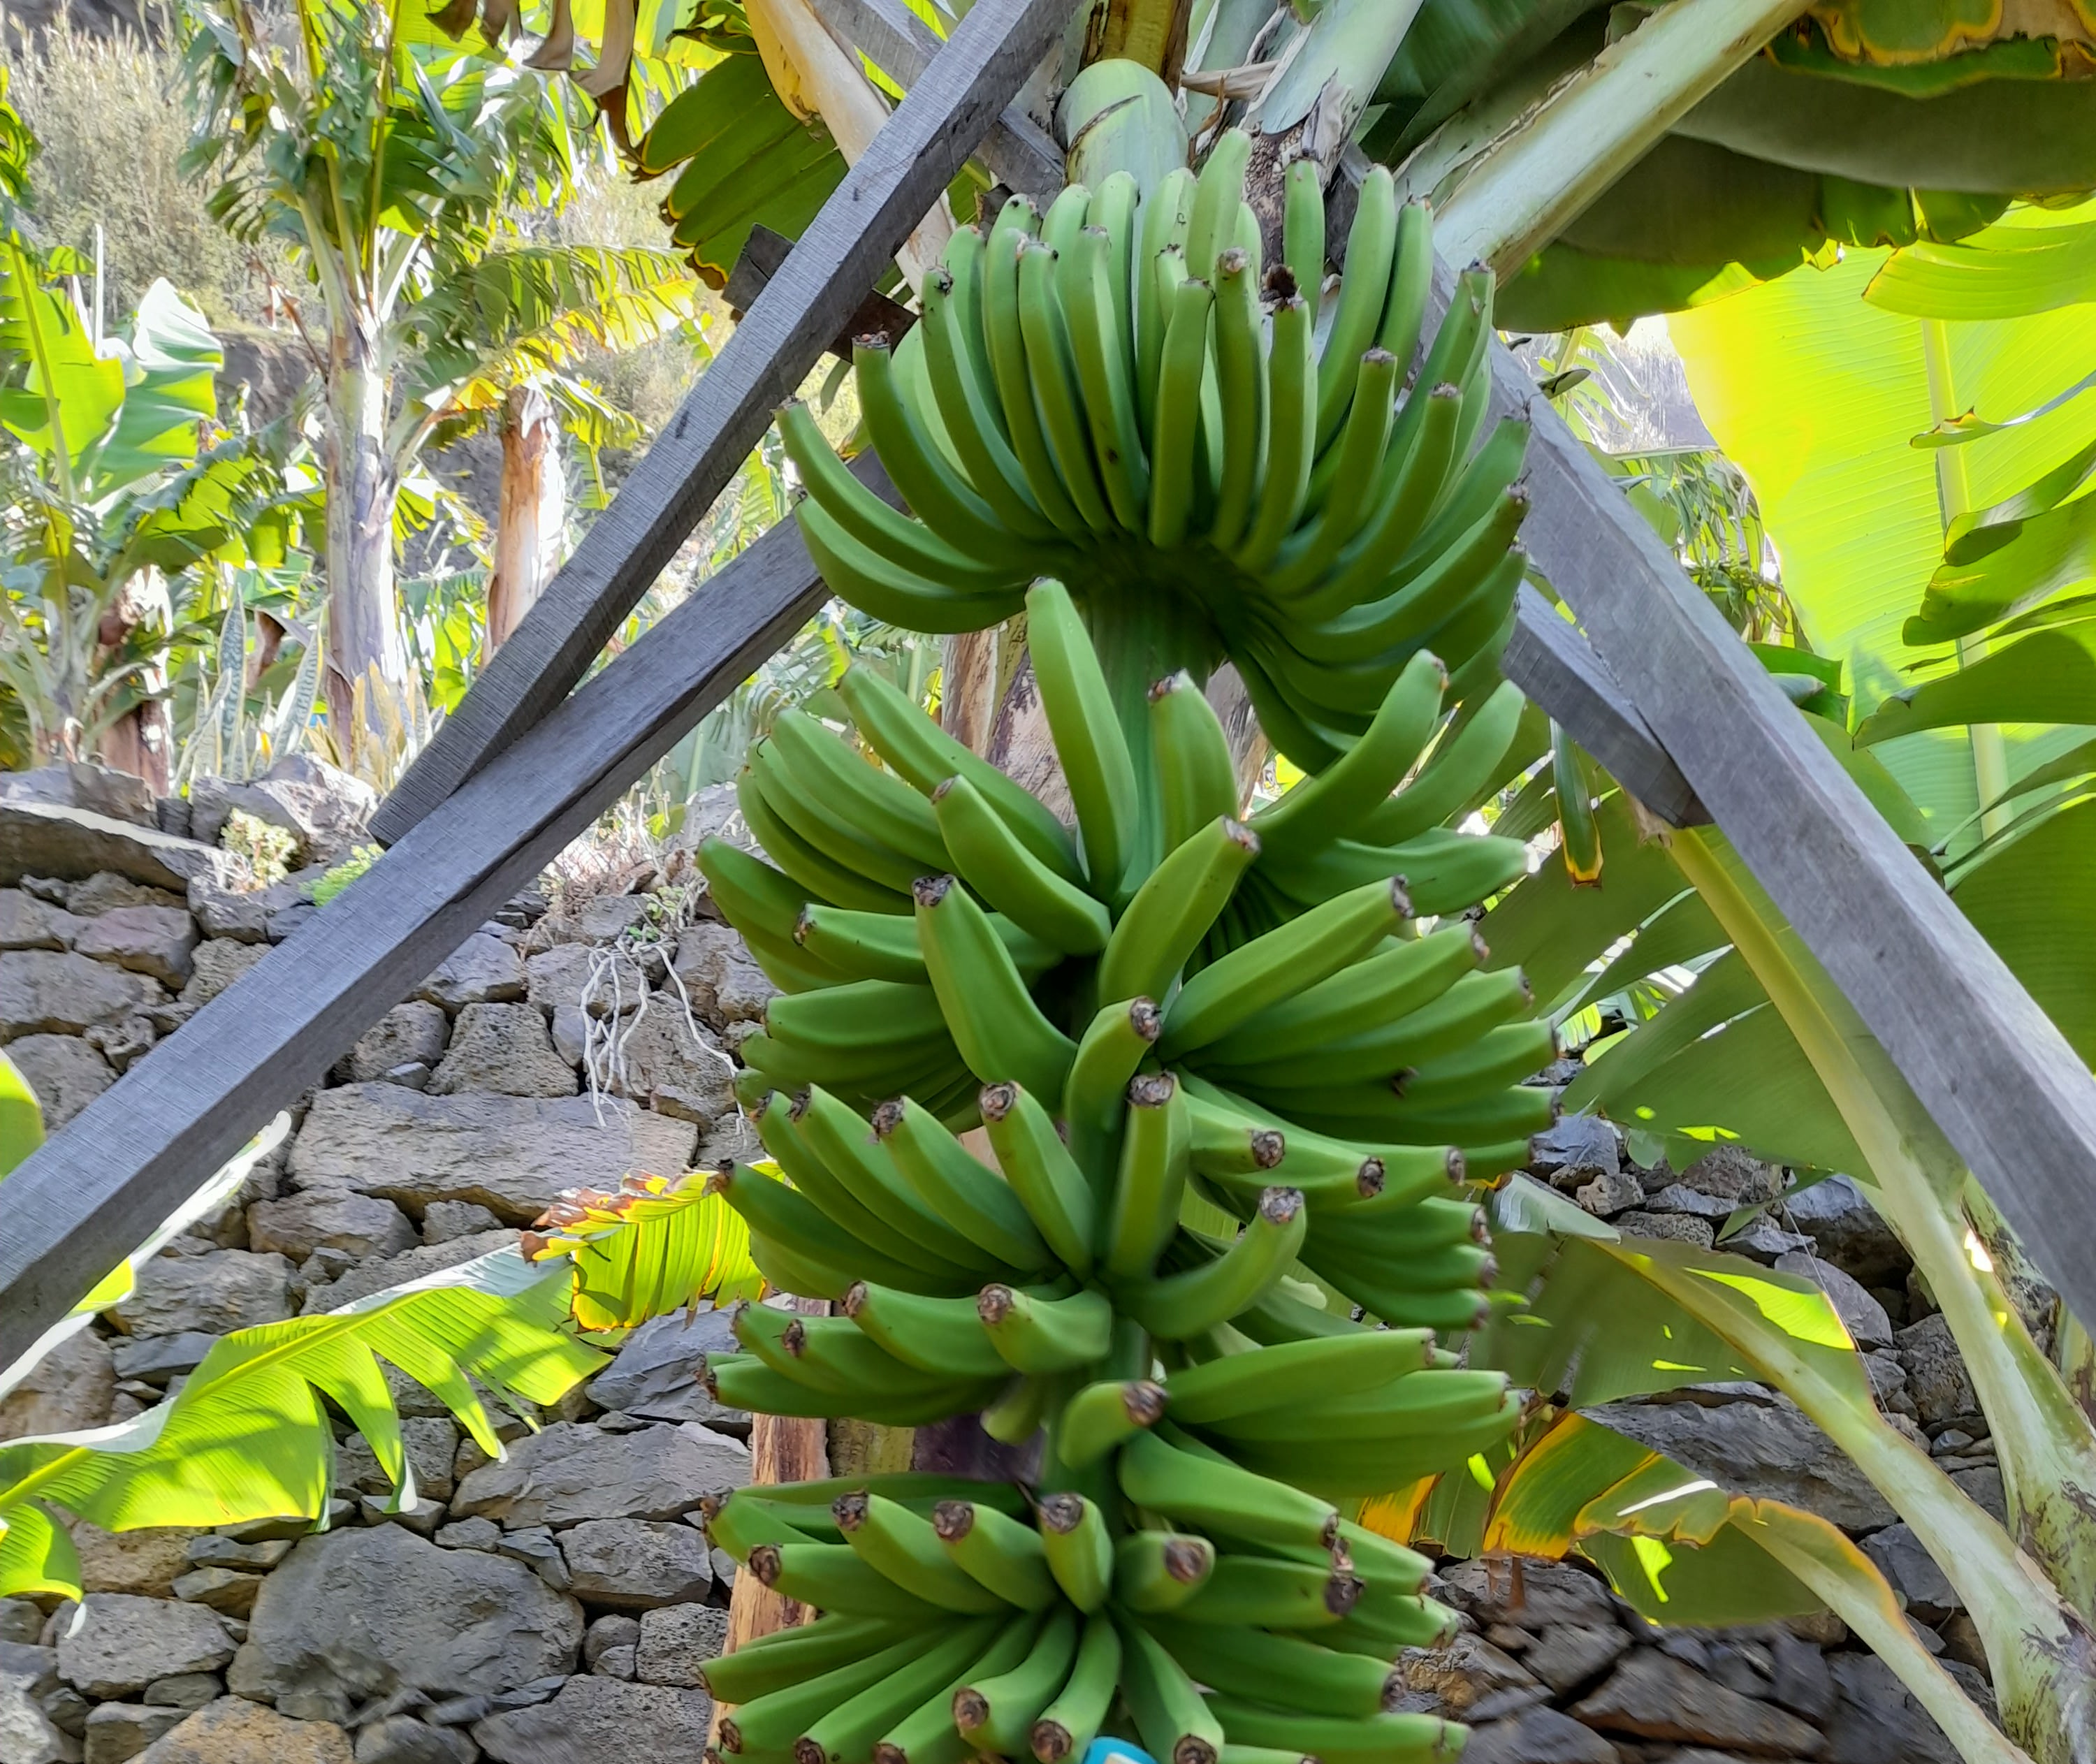
Label: Keep